Elizabeth College, Guernsey

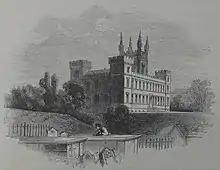
An illustration of the school's main building from a nearby cemetery by Armand de Quatrefages, c. 1860

After the re-chartering, Charles Stocker was appointed principal and developed a reputation for flogging. He set out to raise the academic standing of the school and oversee the construction of the new main building. In the school's first year after the re-chartering, there were more than 100 boys on the school roll. However, over the next couple of years, the number of new entrants decreased to as low as 17 in 1827. In 1829, three years after the laying of the foundation stone, the new building was ready for use.